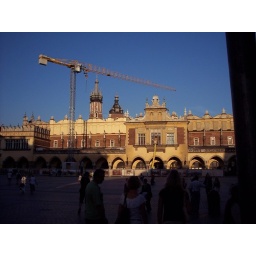
This building sits in the center of Market square in Krakow. Inside is a market with vendors selling their wares.